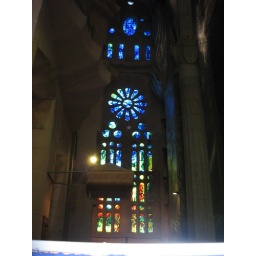
Stained glass window in La Sagrada Familia